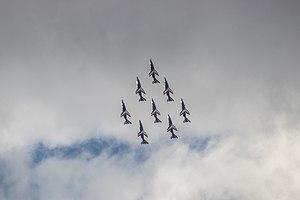
Formation diamant de la PAF en septembre 2018.
La Patrouille de France est la patrouille acrobatique officielle de l'Armée de l'air française créée en 1953. Avec les autres ambassadeurs de l'Armée de l'Air, sa mission est de représenter cette arme, et d'être l'ambassadrice de l'aéronautique française à l'étranger.